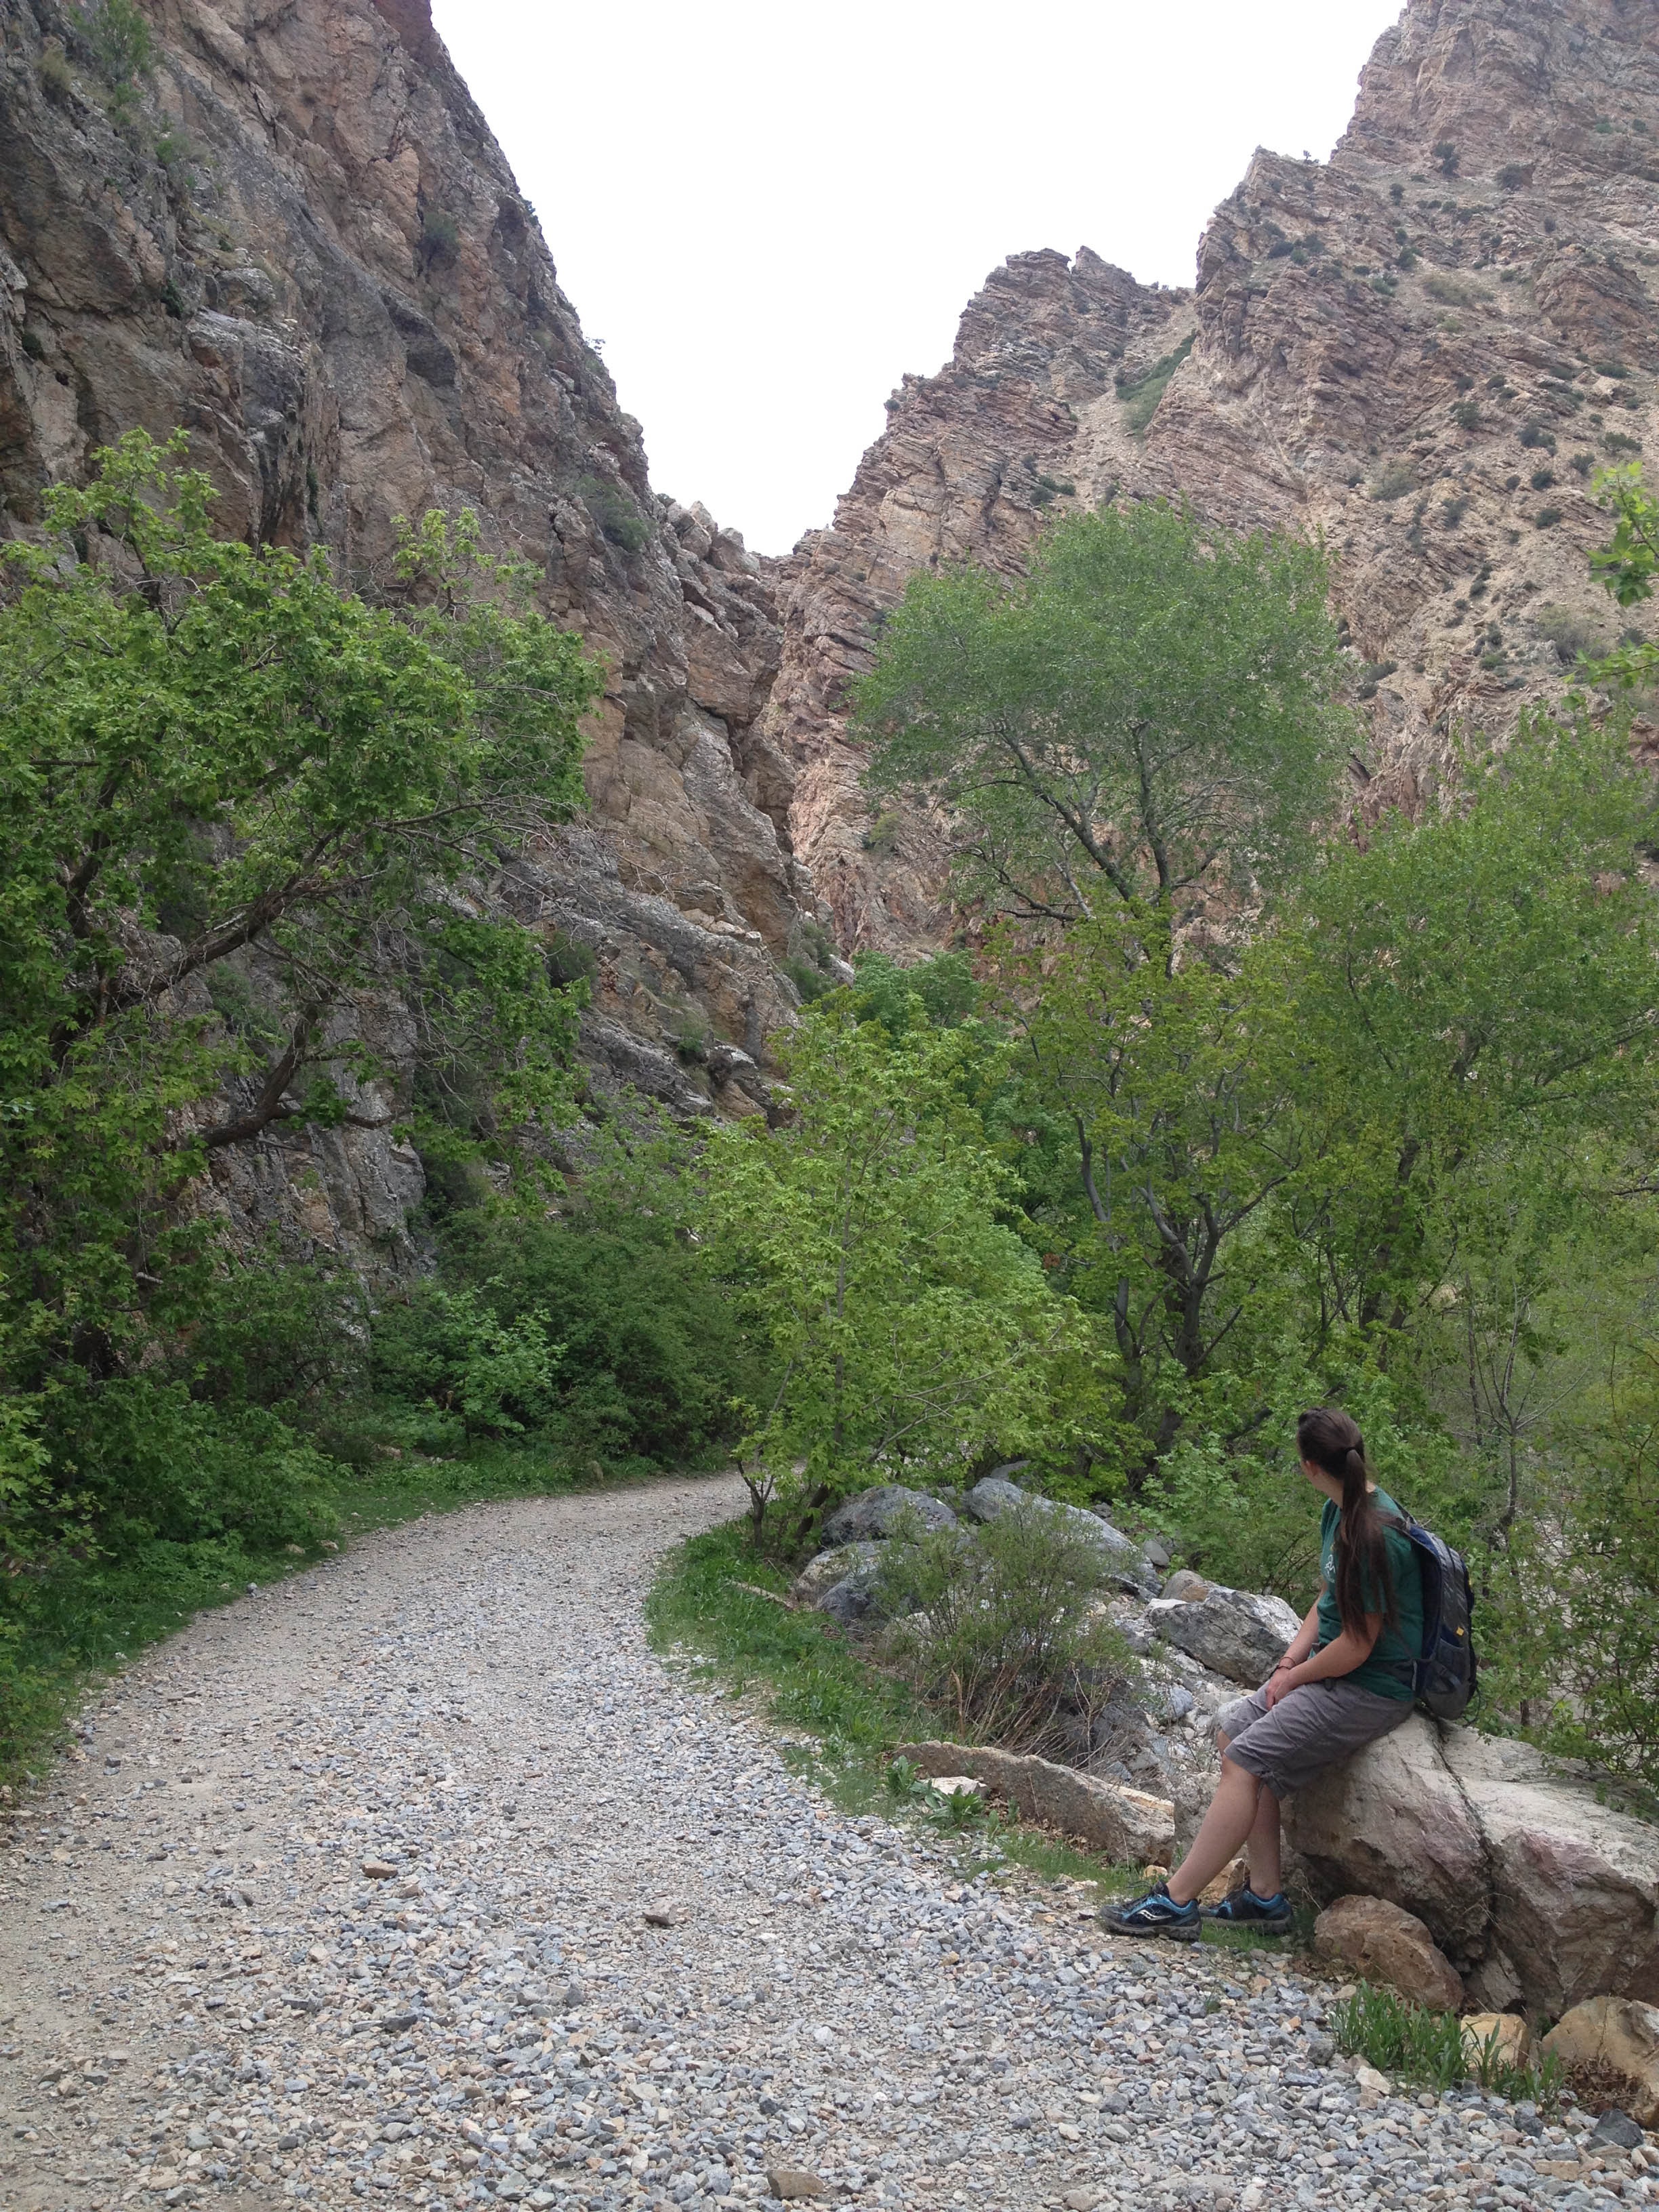
landscape, nature, outdoor, rock, walking, mountain, hiking, trail, adventure, backpack, river, valley, mountain range, summer, travel, cliff, hike, park, usa, canyon, terrain, ridge, geology, sports, trekking, mountains, backpacking, utah, ravine, plateau, active, wadi, mountainous landforms, geological phenomenon